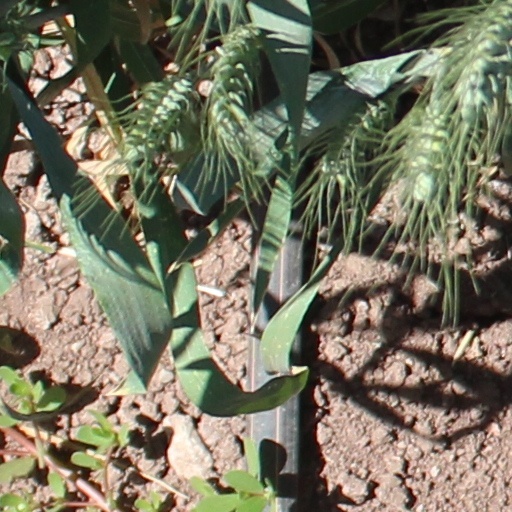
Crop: wheat